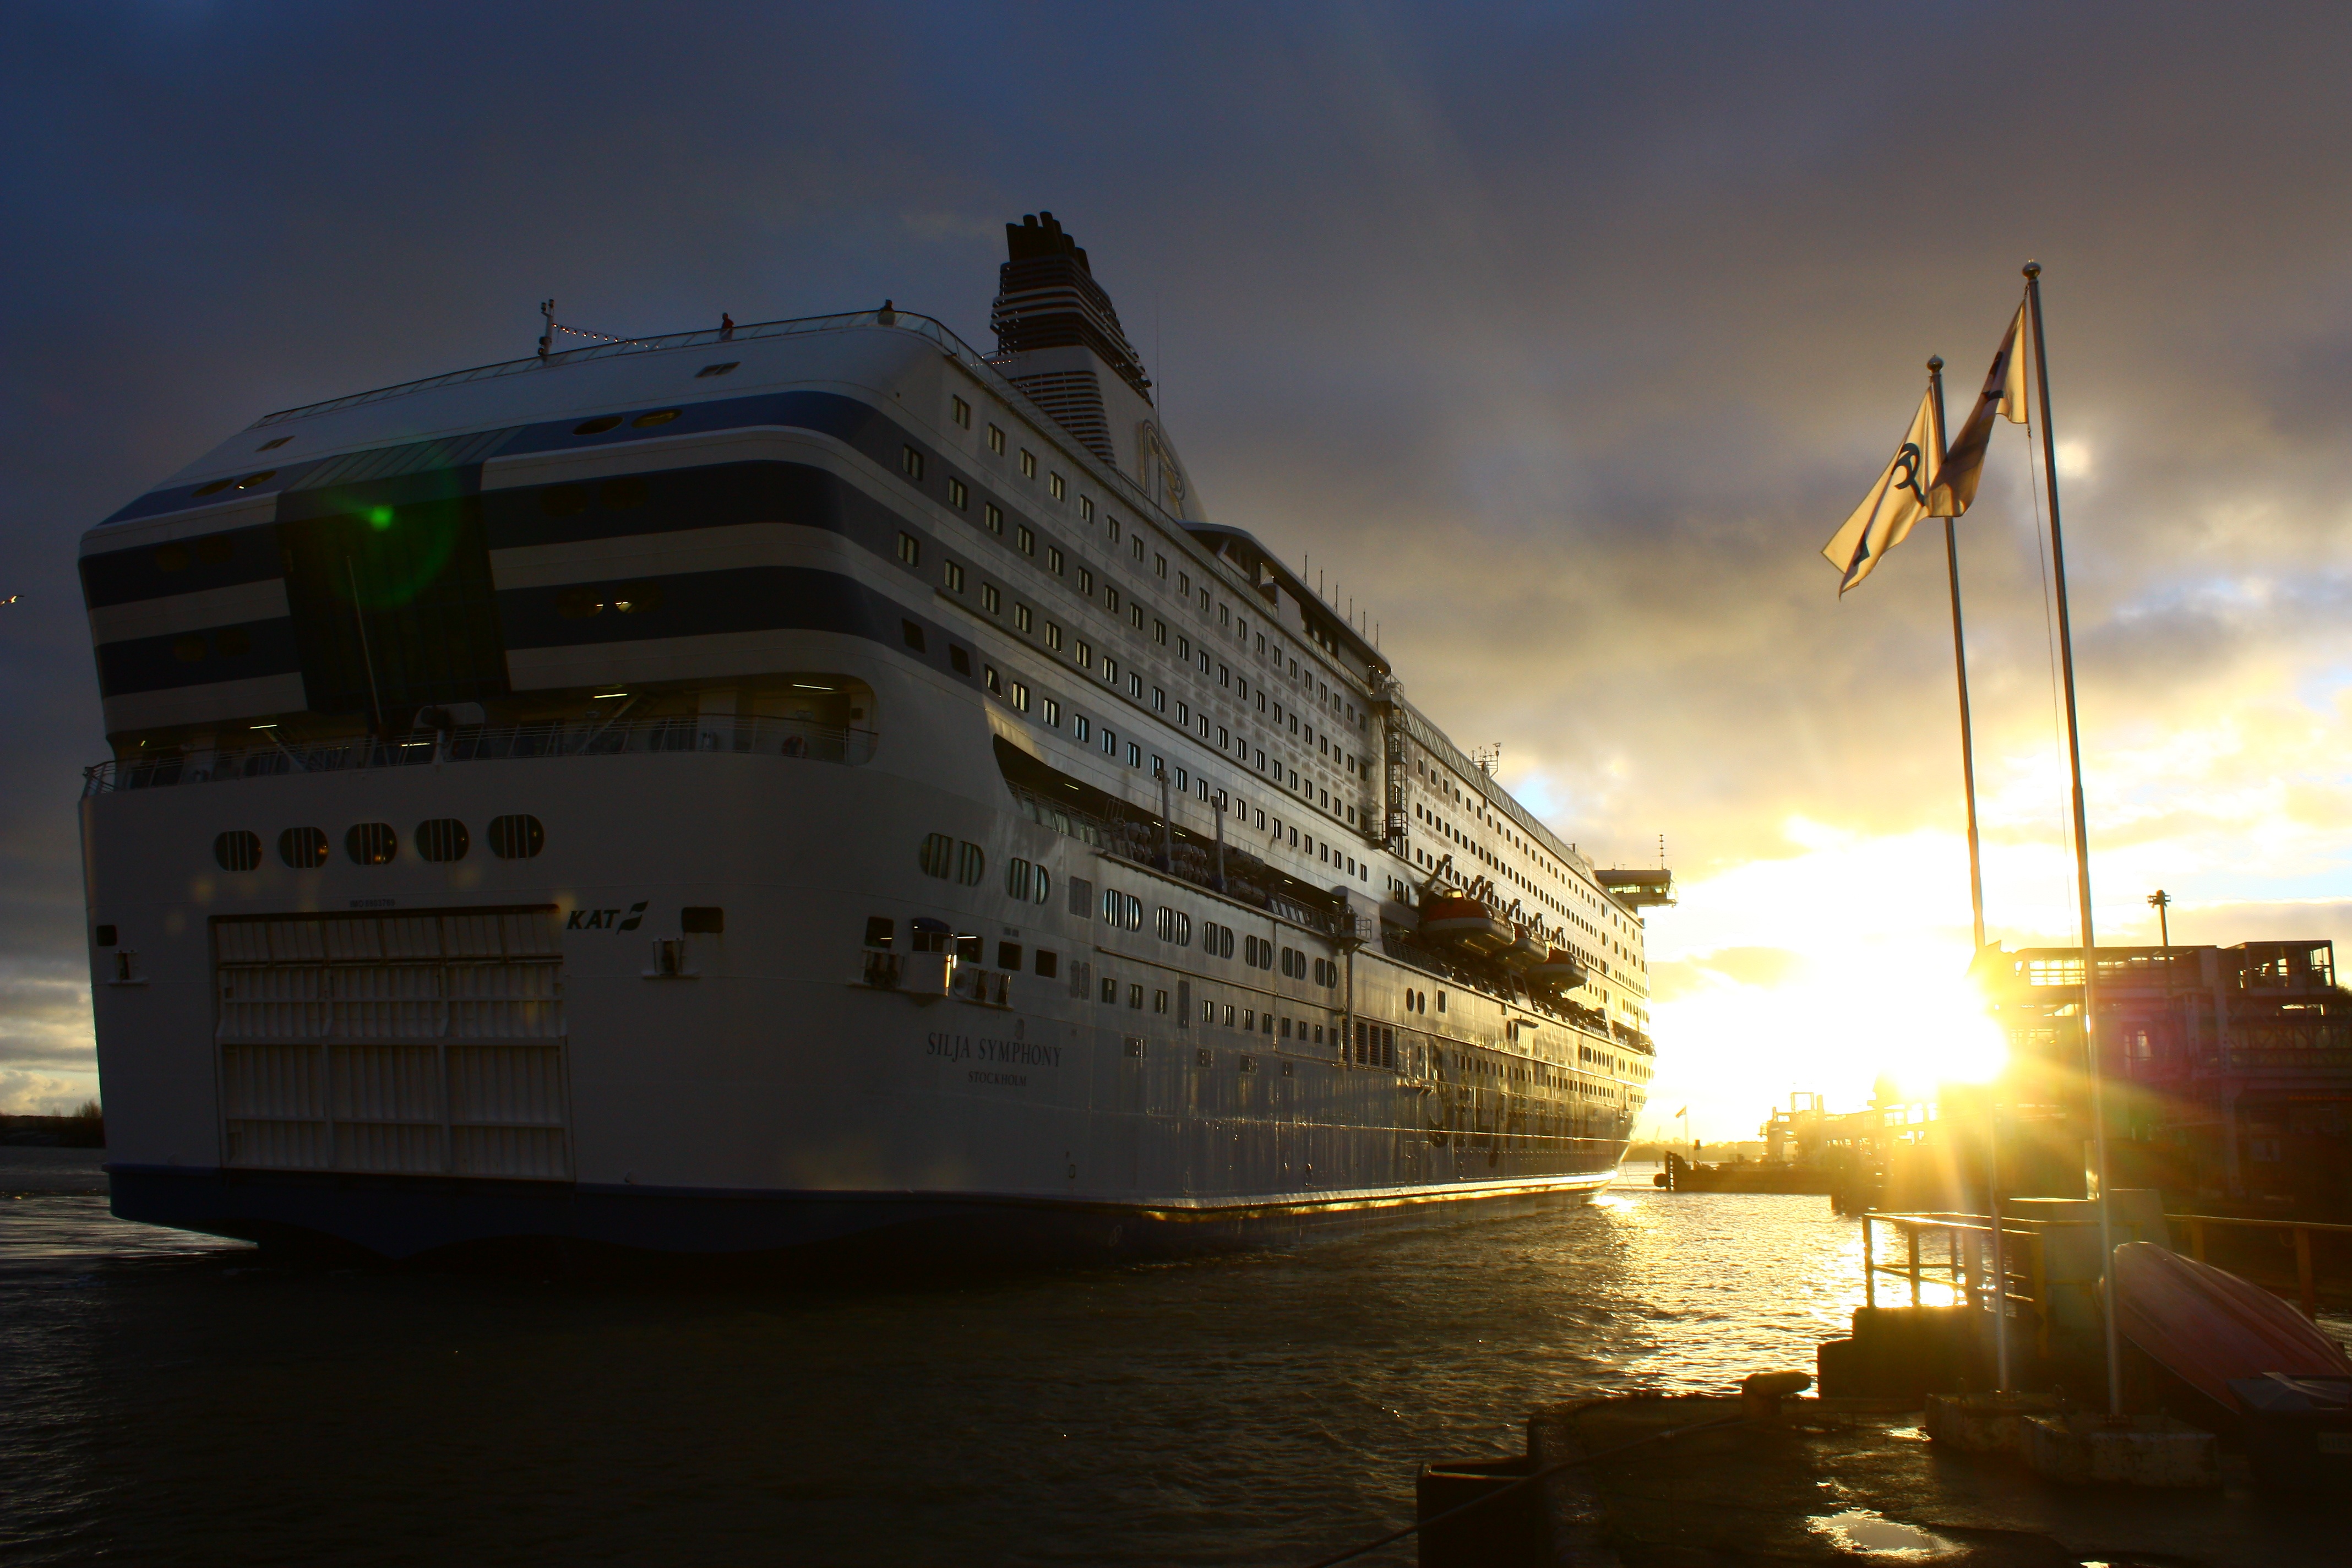
sea, boat, night, ship, vehicle, yacht, ferry, watercraft, cruise ship, passenger ship, luxury yacht, freight transport, ocean liner